Bob Hugin

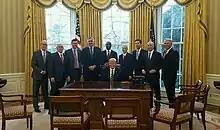
Hugin and other pharmaceutical executives with President Donald Trump in January 2017

From 1985 to 1999, Hugin worked at J.P. Morgan & Co. Inc. and was a managing director.